Le Figaro

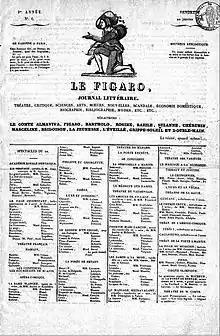
6th issue, 20 January 1826

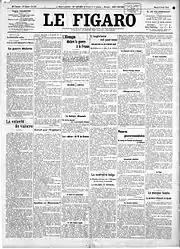
Front page of , 4 August 1914

In 1866, became a daily newspaper. Its first daily edition, that of 16 November 1866, sold 56,000 copies, having highest circulation of any newspaper in France. Its editorial line was royalist. Pauline Savari was among the contributors to the paper at this time.